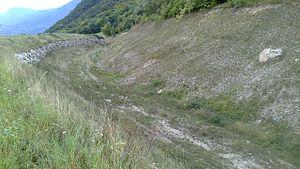
Néron
Le Néron est un sommet du département français de l'Isère culminant à 1 299 mètres d'altitude dans le massif de la Chartreuse, dans les Alpes. Parfois appelé Casque du Néron au XIXᵉ siècle en raison de sa forme, son nom signifierait littéralement « le noir » et n'a de rapport ni avec l'empereur romain ni avec l'existence d'un poste antique à vocation de vigie et de refuge dans sa partie méridionale. La montagne a la forme d'une coque de bateau renversée avec une arête principale orientée du nord au sud très prononcée et se compose essentiellement de calcaire urgonien. Son exposition lui vaut de posséder notamment une flore méditerranéenne, bien que celle-ci ait été fragilisée par l'incendie de l'été 2003 qui a ravagé toute sa partie supérieure. La montagne fait d'ailleurs partie du parc naturel régional de Chartreuse.
Un merlon est un ouvrage consistant en une levée de terre destinée à :